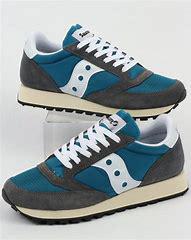
Brand: Saucony
Model: Jazz 81